Vitamin D deficiency in Australia

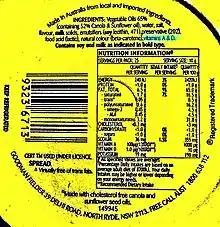
Vitamin D fortification in table spreads

In light of the increase of vitamin D deficiency throughout Australia the federal government introduced mandatory fortification of vitamins and minerals such as vitamin D in certain foods like edible oil spreads as indicated in the: Australian Standard 2.4.2. It is mandatory for all food manufacturing companies producing table spreads like spreadable butter and margarine to have no less than 55 mg/kg of vitamin D, as a response to a growing public health requirements.